Andy McCluskey

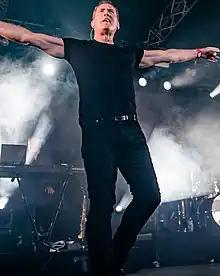
McCluskey performing with OMD in 2018

George Andrew McCluskey (born 24 June 1959) is an English singer, songwriter, musician and record producer. He is best known as the lead singer and bass guitarist of the electronic band Orchestral Manoeuvres in the Dark (OMD), which he founded alongside keyboard player Paul Humphreys in 1978: McCluskey has been the group's sole constant member. He has sold over 40 million records with OMD, and is regarded as a pioneer of electronic music in the UK. McCluskey is noted for his frenetic onstage "Trainee Teacher Dance".